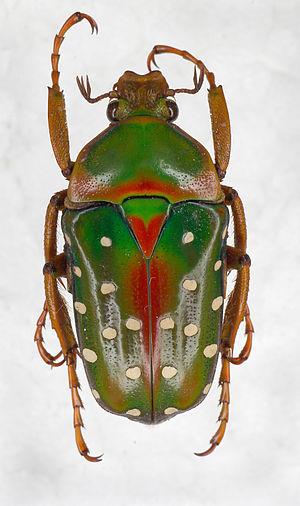
Stephanorrhina guttata (Scarabaeidae).
Stephanorrhina est un genre d'insectes coléoptères appartenant à la famille des Scarabaeidae, à la sous-famille des Cetoniinae et à la tribu des Goliathini.
Guillaume-Antoine Olivier est un naturaliste et un entomologiste français, né le 19 janvier 1756 aux Arcs près de Toulon et mort le 1ᵉʳ octobre 1814 à Lyon. Il est le grand-père de l'entomologiste et botaniste Ernest Olivier.
Stephanorrhina guttata est une espèce de scarabée africain du genre Stephanorrhina appartenant à la sous-famille des Cetoniinae et à la tribu des Goliathini. Cette espèce a été étudiée en 1789 par l'entomologiste français, Olivier.